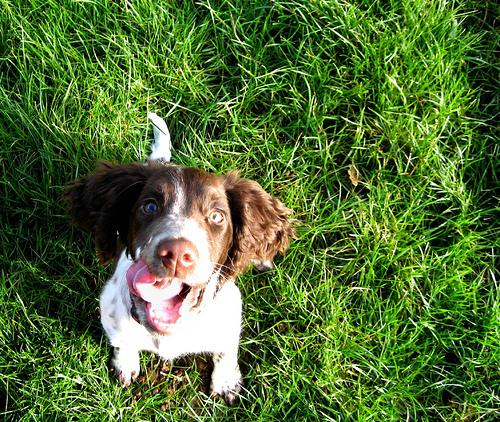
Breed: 276-n000112-English_springer